Ary Scheffer

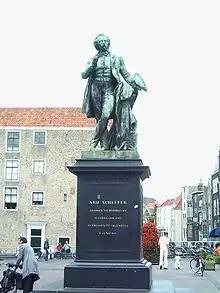
Statue of Scheffer on the "Scheffersplein" in Dordrecht, made by Joseph Mezzara after a design by Scheffer's daughter, Cornelia

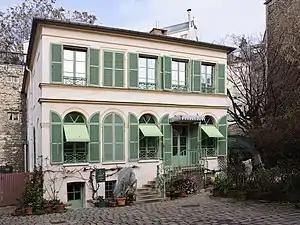
Scheffer's house in Paris, now the Musée de la Vie romantique

Scheffer was the son of Johan Bernard Scheffer (1765–1809), a portrait painter who was born in Homberg upon Ohm or Cassel (both presently in Germany; the latter has been spelled as Kassel since 1926) and moved to the Netherlands in his youth, and Cornelia Lamme (1769–1839), a portrait miniature painter and daughter of landscape painter Arie Lamme of Dordrecht, for whom Arij (later "Ary") was named. Ary Scheffer had two brothers, the journalist and writer Karel Arnold Scheffer (1796–1853) and the painter Hendrik Scheffer (1798–1862). His parents educated him and he attended the drawing academy in Amsterdam from the age of 11 years. In 1808 his father became the court painter of Louis Bonaparte in Amsterdam, yet his father died one year later. Encouraged by Willem Bilderdijk, Ary moved to Lille, France, for further study after the death of his father.